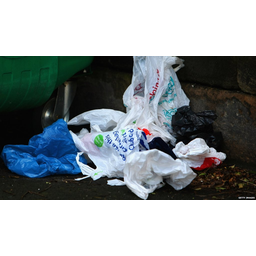
Label: plastic